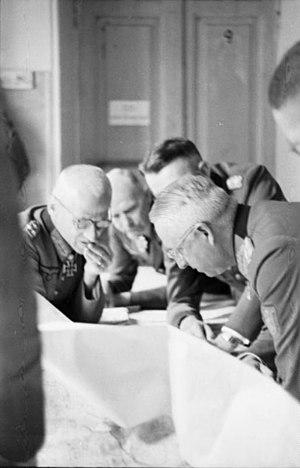
Erich von Lewinski, connu sous son nom d'adoption d’Erich von Manstein, est un militaire allemand, né le 24 novembre 1887 à Berlin et mort le 9 juin 1973 à Irschenhausen en Bavière. Il a atteint le grade de Generalfeldmarschall pendant la Seconde Guerre mondiale.